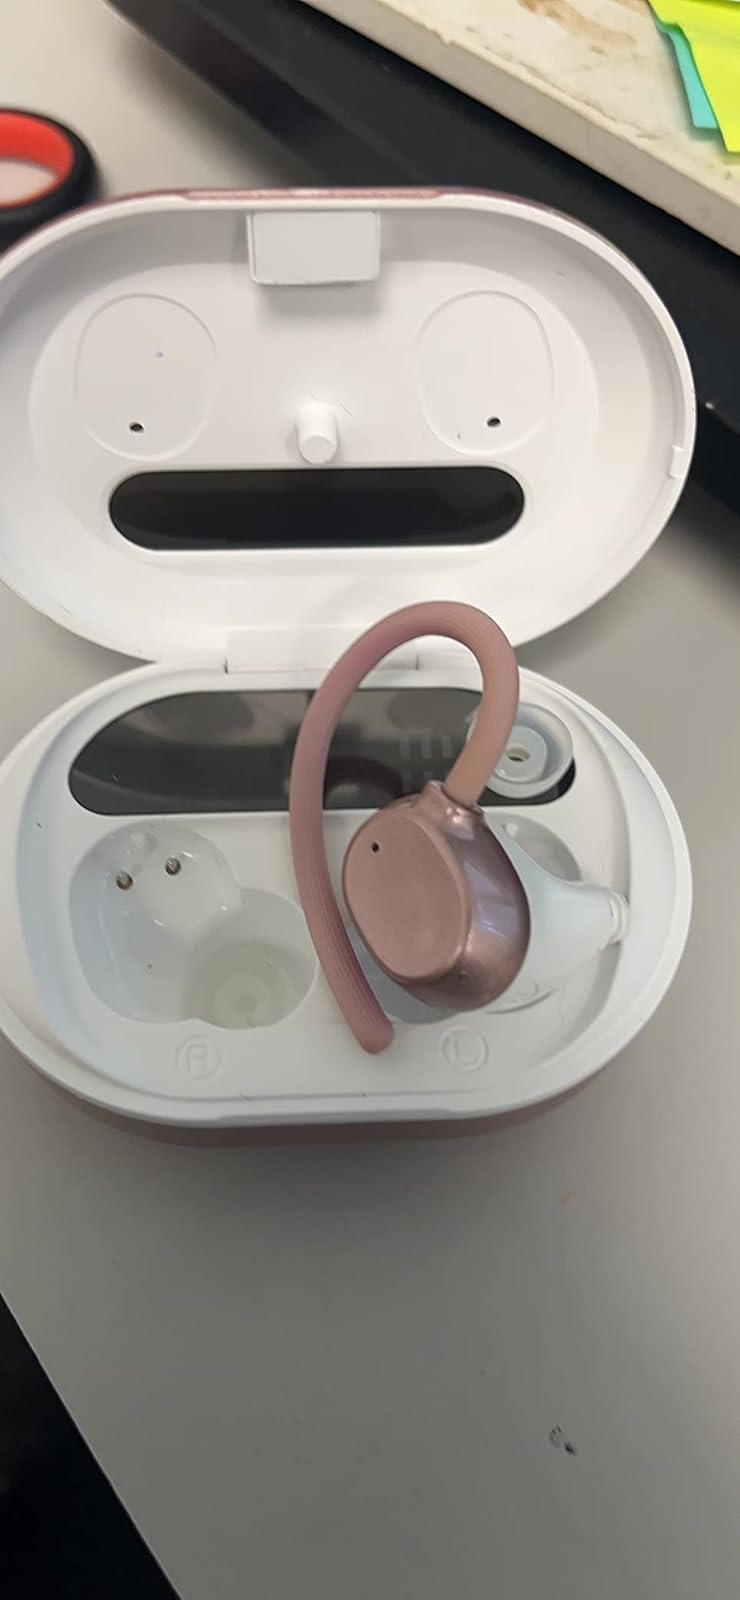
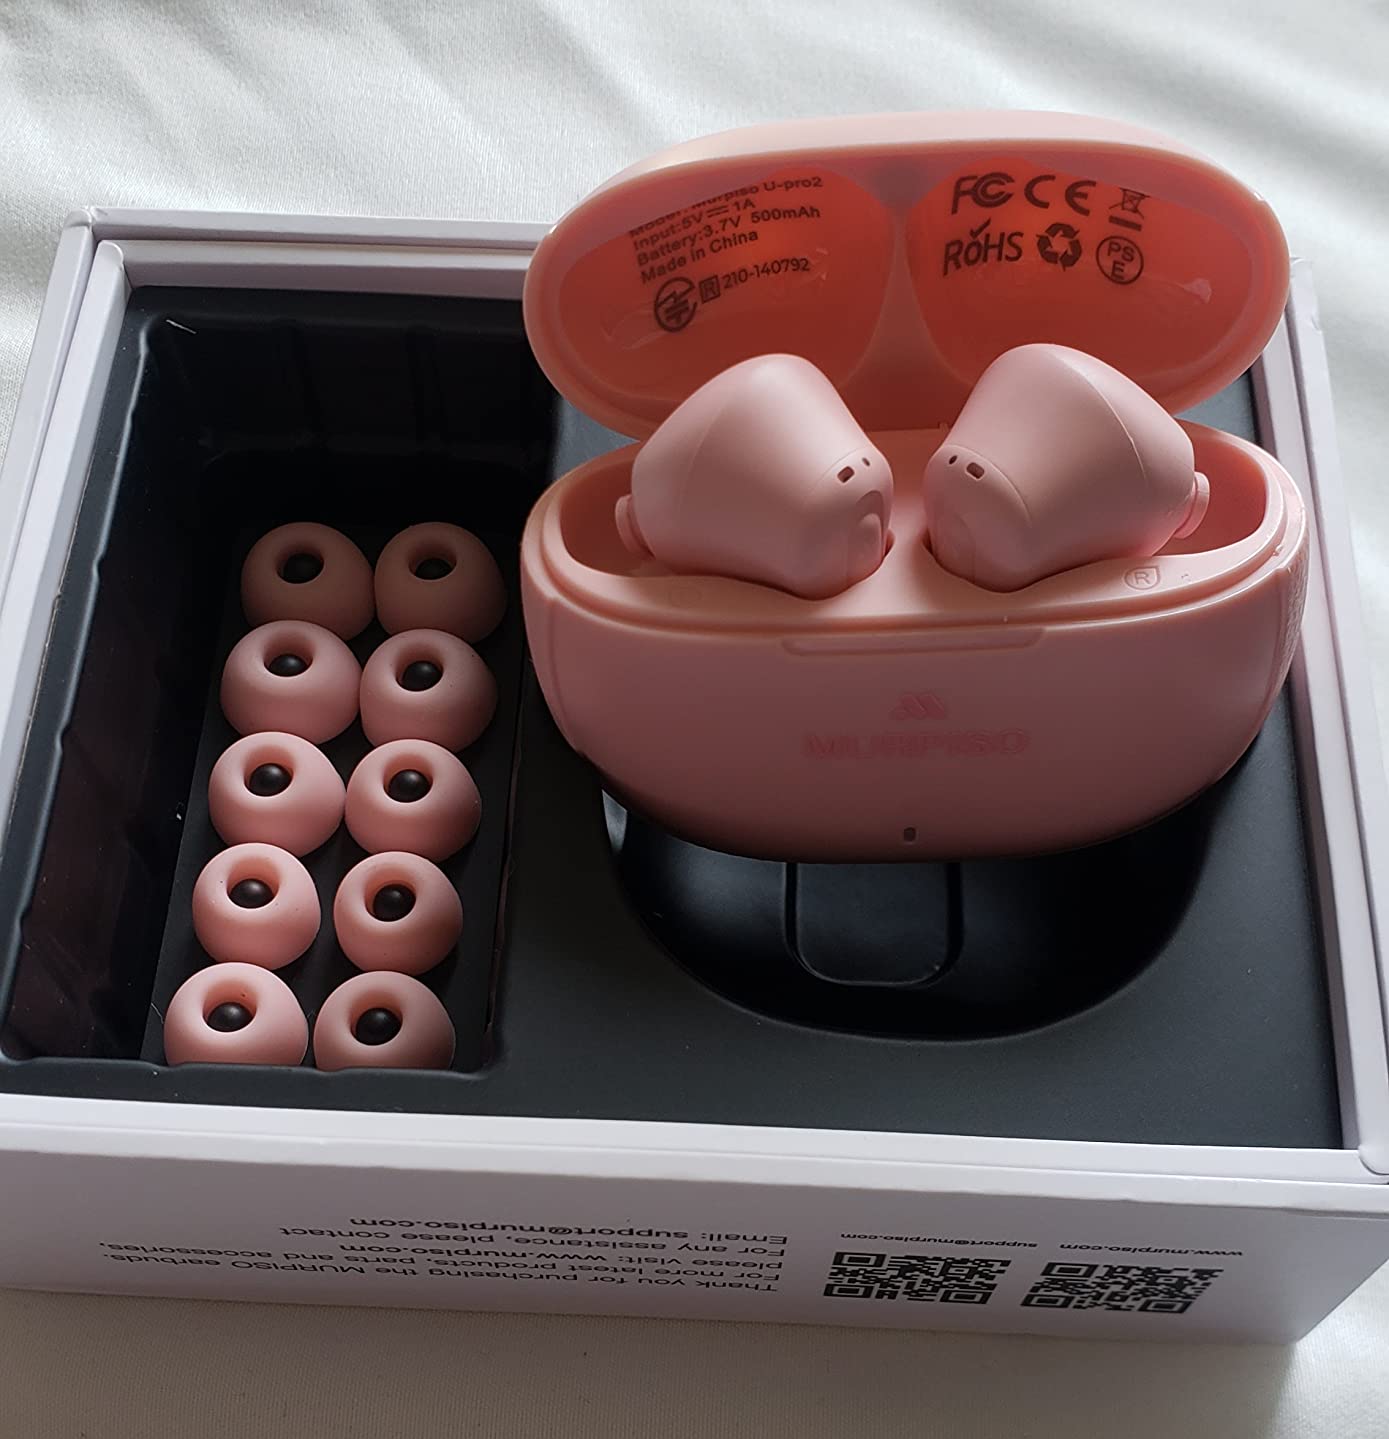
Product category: earbuds
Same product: no